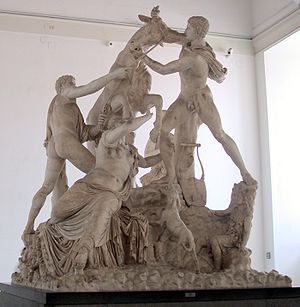
Dirke
Dirkes endeligt dræbt af Amphion og Zethus. Farnesetyren i Museo Archeologico Nazionale Napoli
Dirke er en skikkelse fra den græske mytologi. Hendes navn falder sammen med en flod, der løb nær oldtidsbyen Theben, hvor hun var dronning. Hendes navn knyttedes til og blev ofte brugt synonymt med byen. Hun er en del af den sagnkreds, der knytter sig til byen, og som i oldtiden især var kendt fra det nu tabte værk Thebaiden.